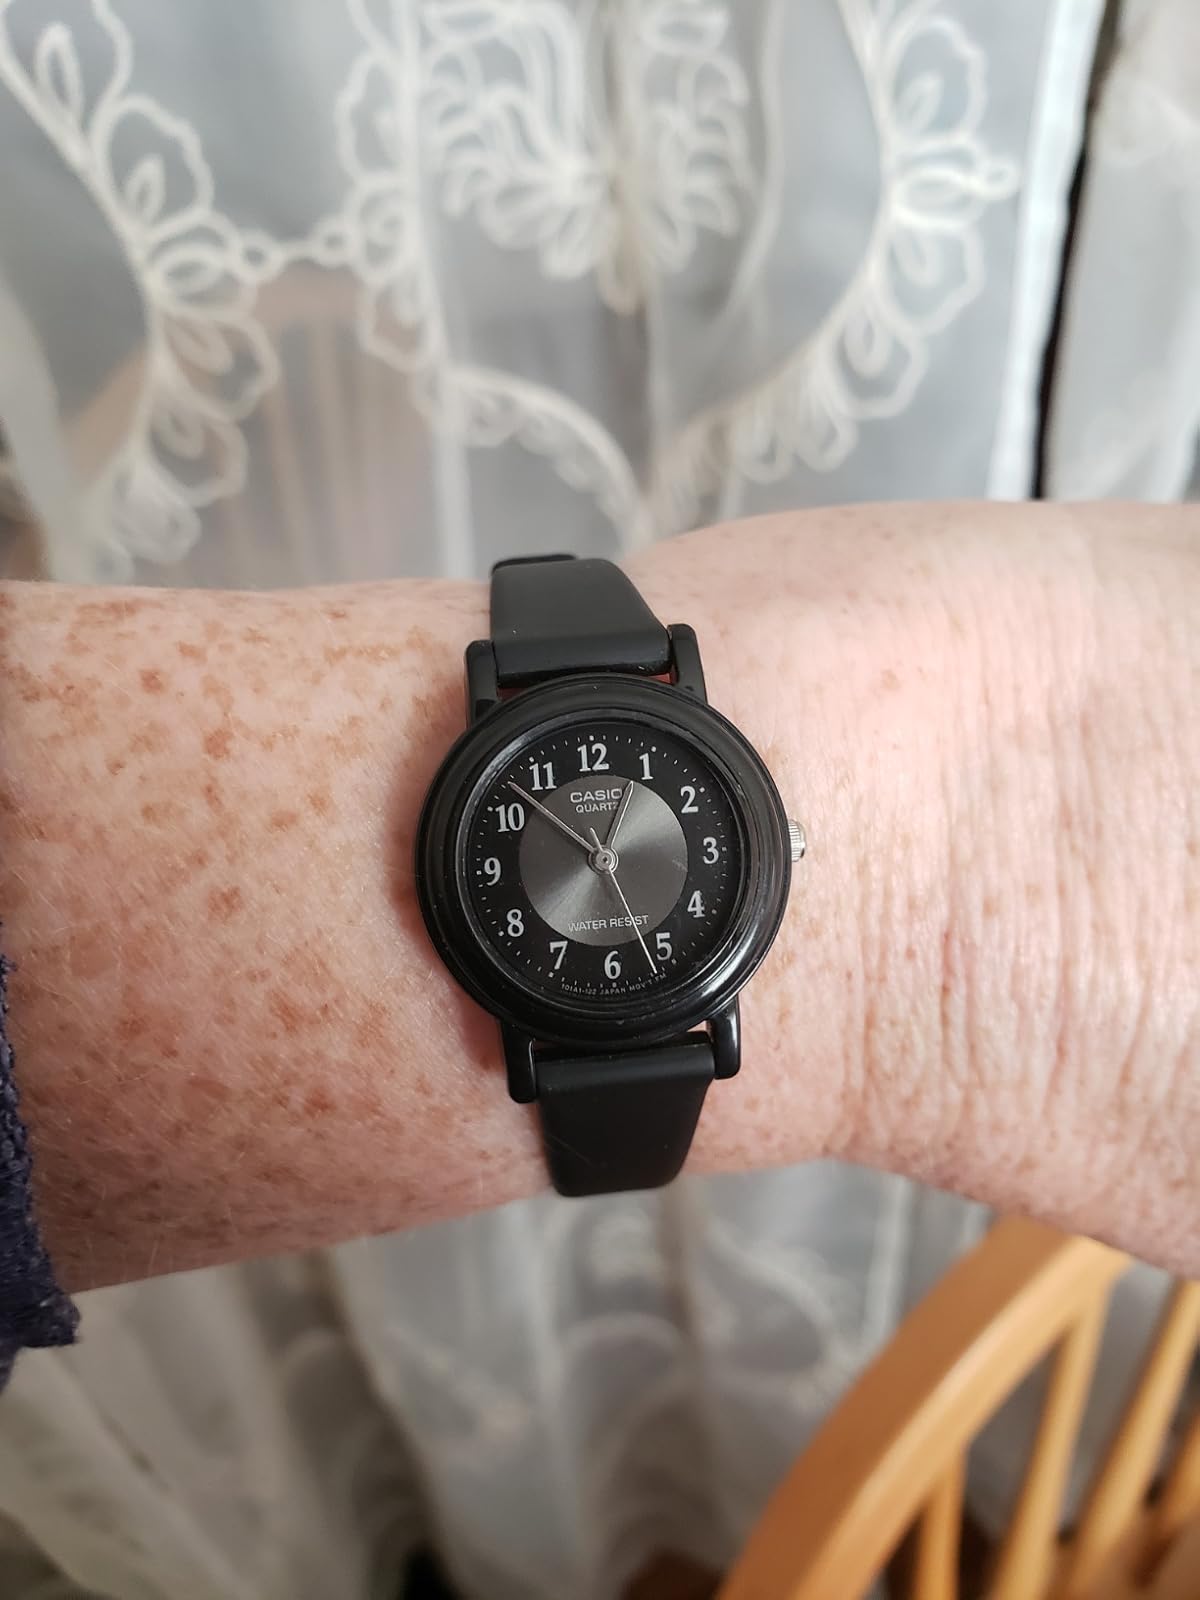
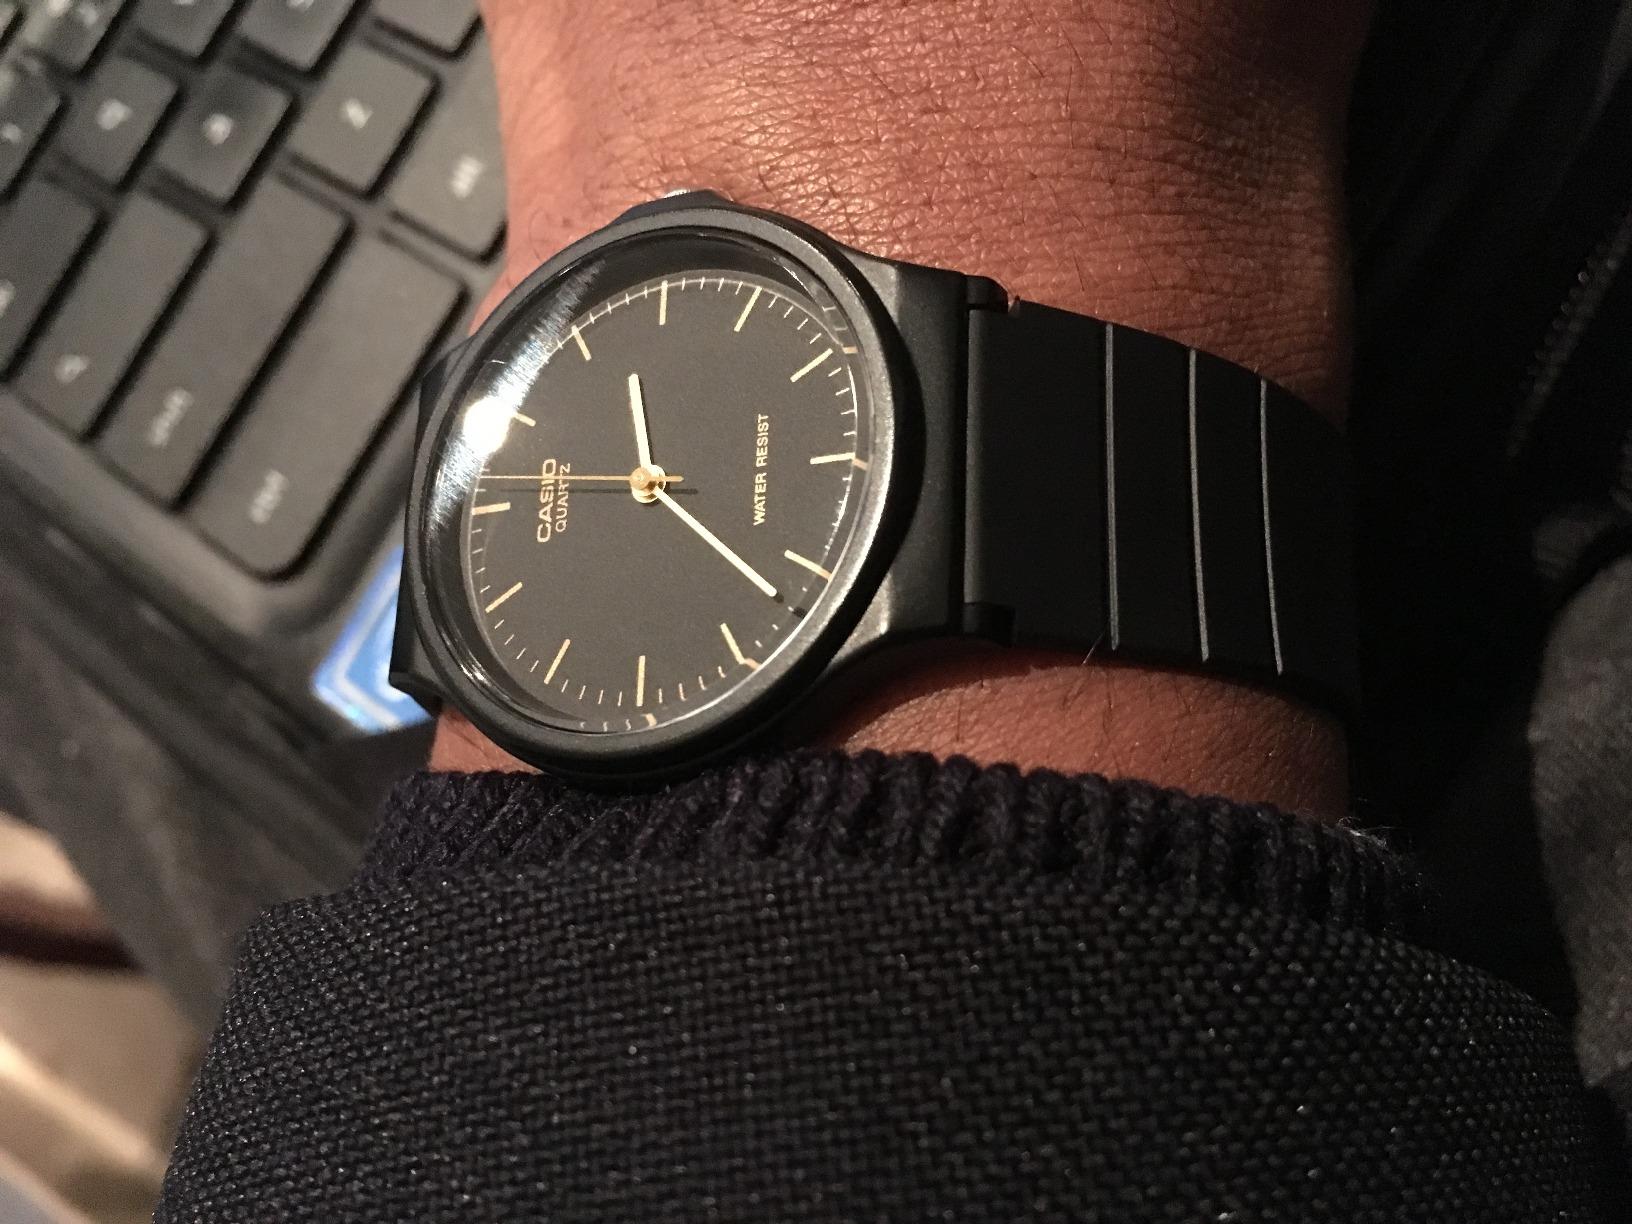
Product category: accessories_watch
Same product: no